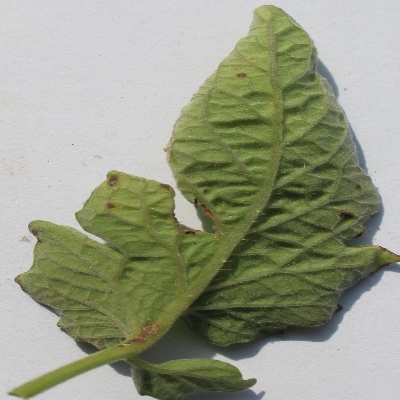
Crop: Tomato
Condition: leaf curl